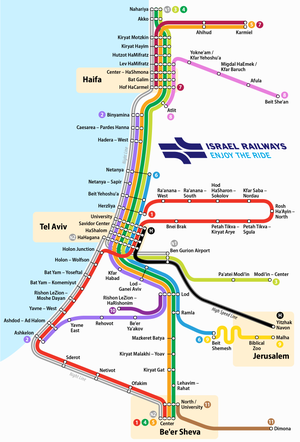
Les Chemins de fer israéliens est l'entreprise publique qui exploite les lignes de voyageurs et de fret interurbaines et suburbaines en Israël. Le réseau à voie normale est essentiellement développé le long de la côte méditerranéenne et est centrée sur la ville de Tel Aviv-Jaffa.